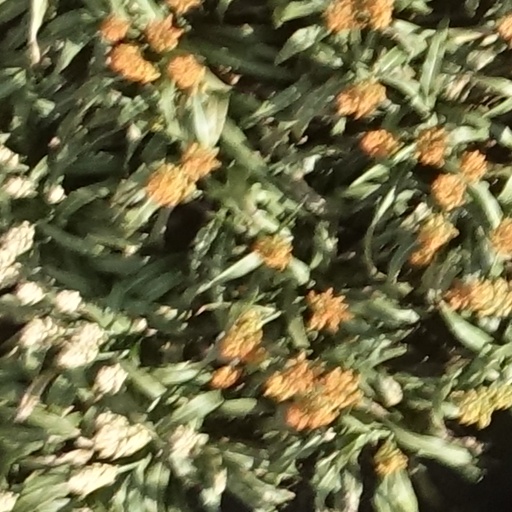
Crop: sorghum